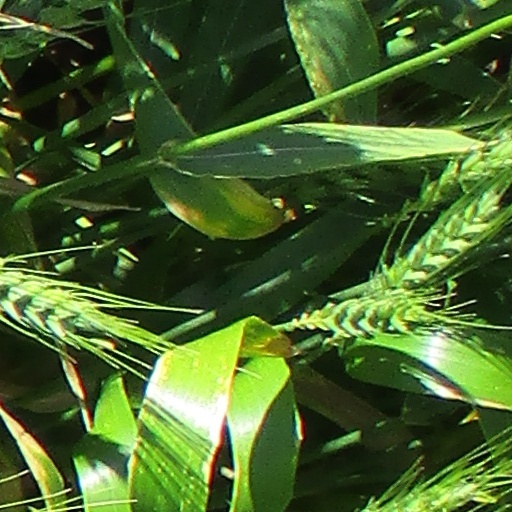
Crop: wheat